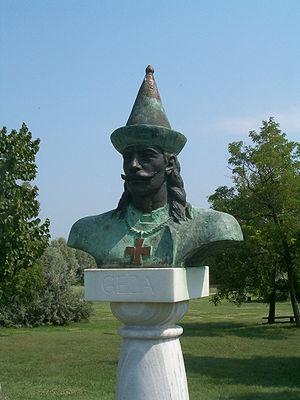
Géza, fils de Taksony et descendant d’Árpád, fut Grand-Prince des Hongrois de 972 à 997